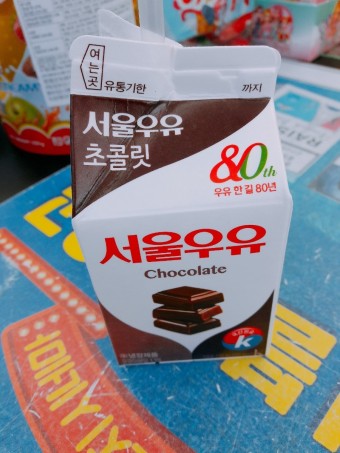
Label: paper